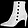
Label: Ankle boot